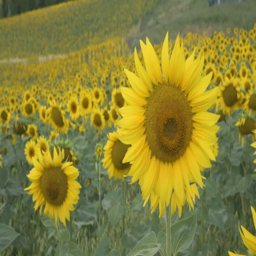
close - up of a sunflower in a field on a sunny summer day , zoom out